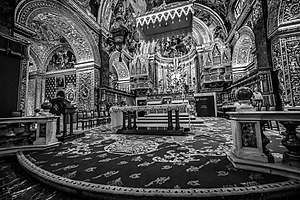
St John's Co-Cathedral
Alteret i kirken.
St John's Co-Cathedral er en romerskkatolsk co-katedral i Valletta på Malta, der er dedikeret til Johannes Døberen. Den blev opført af Johanniterordenen mellem 1572 og 1577, efter at være blevet bestilt af stormester Jean de la Cassière som Conventual Church of Saint John.